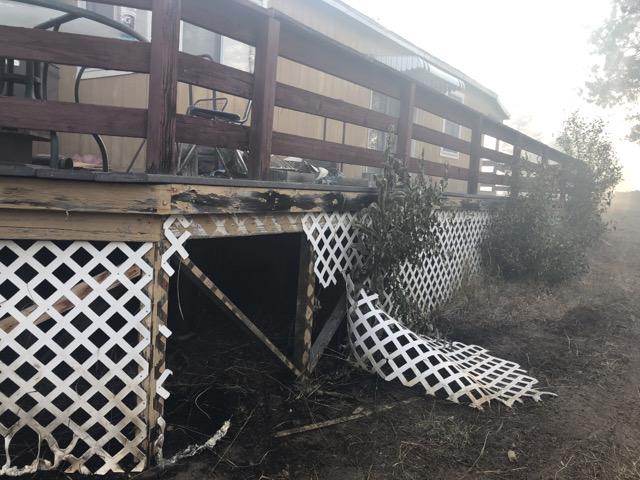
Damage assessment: affected